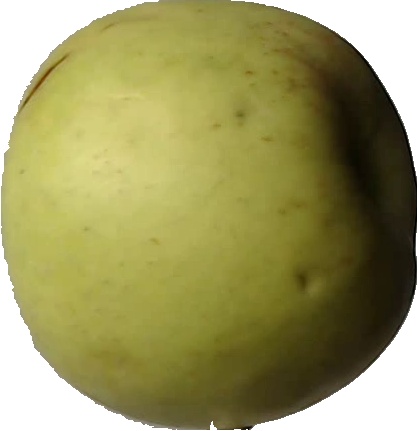
Label: apple_golden_3